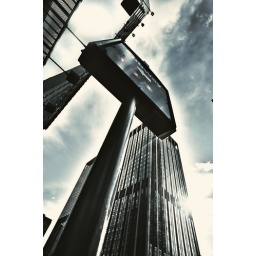
all in red and blue and shit